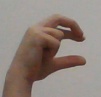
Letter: thal